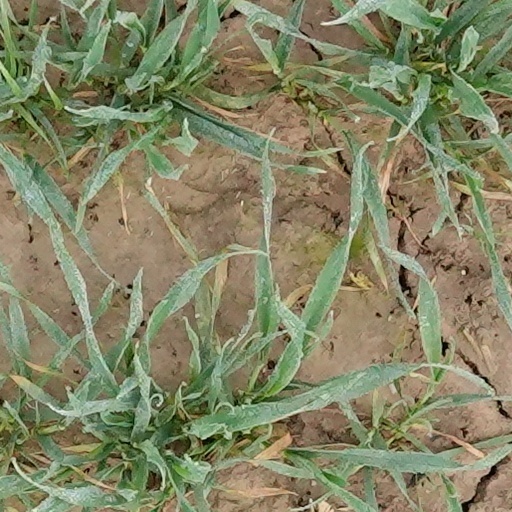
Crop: wheat